Question: Why is it cold?
Tambaya: Meyasa ake sanyi?
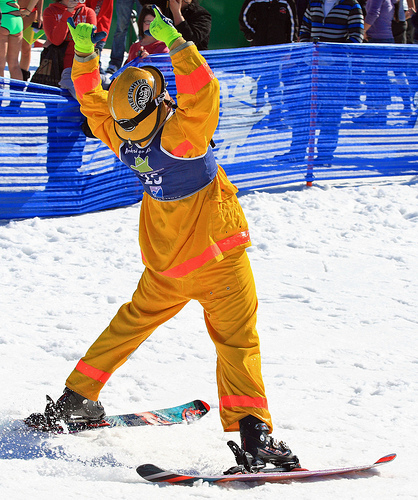
Answer: Its wintertime.
Amsa: Lokacin hunturu ne.